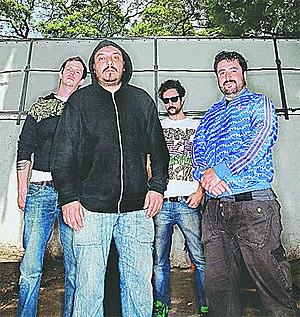
Molotov est un groupe de rock mexicain, originaire de Mexico. Il est formé en 1995 et composé de « Micky » Huidobro, Ismael Fuentes de Garay, Randy Ebright et Paco Ayala.